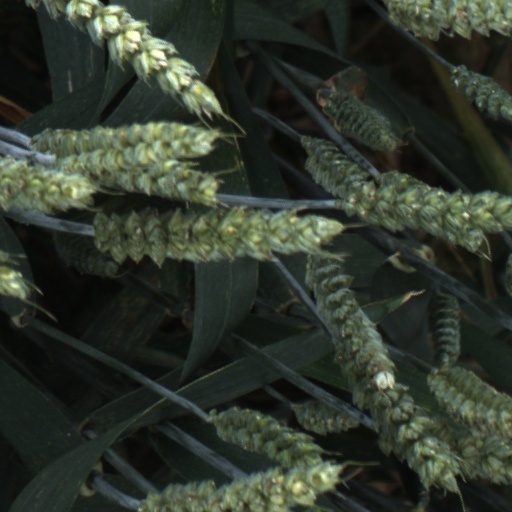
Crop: wheat